Fleet Street

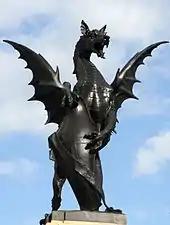
The Temple Bar Memorial, one of the boundary markers of the City of London

To the south lies an area of legal buildings known as the Temple, formerly the property of the Knights Templar, which at its core includes two of the four Inns of Court: the Inner Temple and the Middle Temple. There are many lawyers' offices (especially barristers' chambers) in the vicinity. The gatehouse to Middle Temple Lane was built by Sir Christopher Wren in 1684. To the west, at the junction with Strand are the Royal Courts of Justice whilst at the eastern end of the street the Old Bailey is near Ludgate Circus.